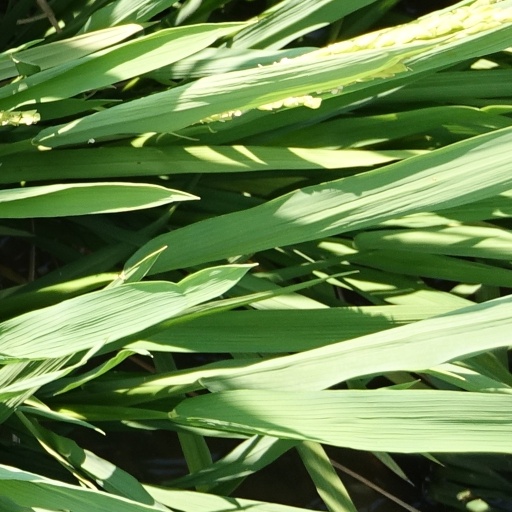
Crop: rice